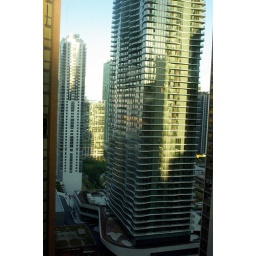
View from 27th floor window in our room